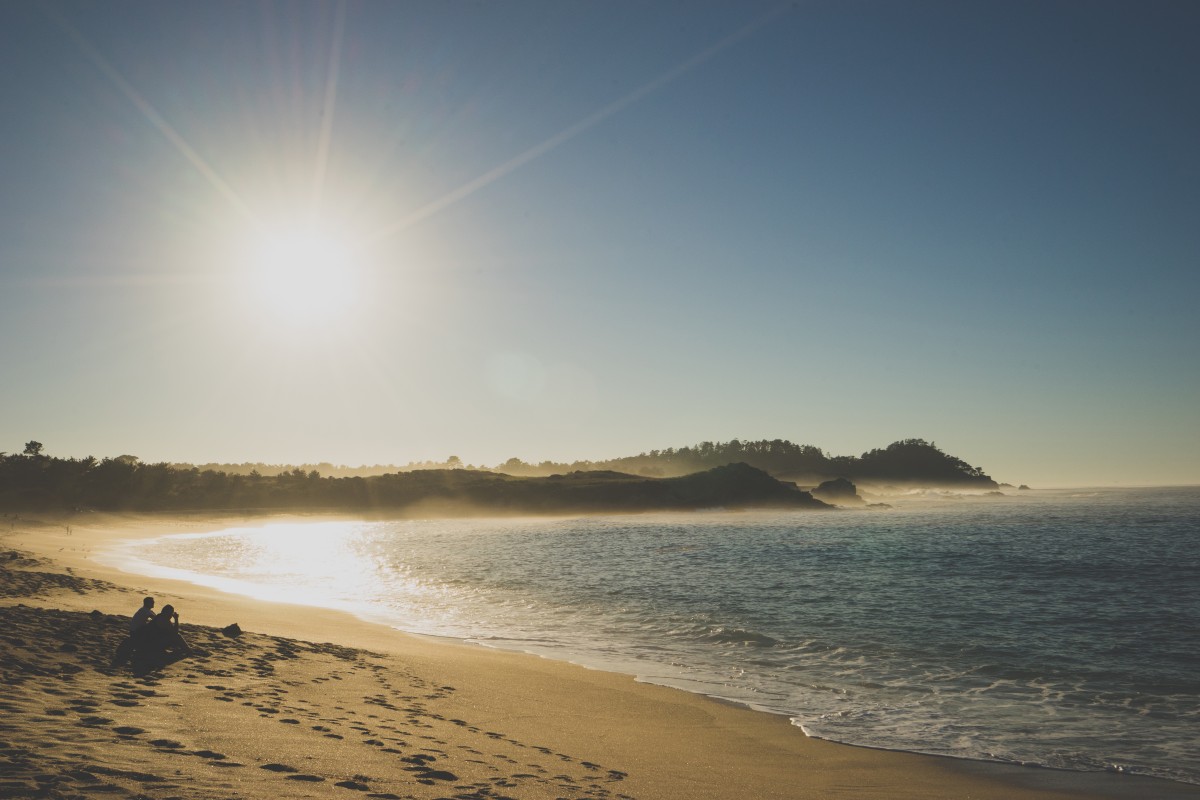
Tags: sea, coast, sand, ocean, horizon, cloud, sun, sunrise, sunset, sunlight, morning, shore, dawn, shoreline, dusk, evening, bay, body of water, cape, atmospheric phenomenon